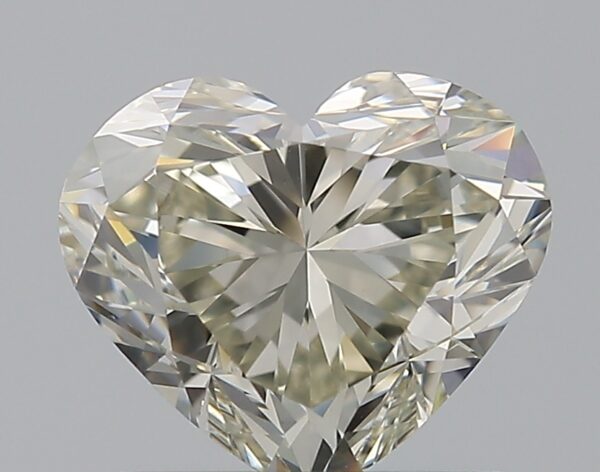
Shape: heart
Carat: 1
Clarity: VS1
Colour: M
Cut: EX
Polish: EX
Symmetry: VG
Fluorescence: F
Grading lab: GIA
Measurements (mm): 5.83 x 6.86 x 4.07